Ward Valley Anti-Nuclear Waste Campaign

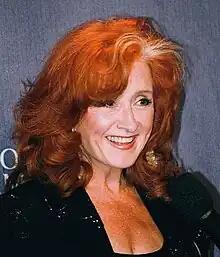
Bonnie Raitt publicly opposed the Ward Valley nuclear waste landfill

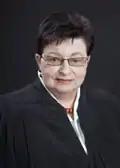
District Judge Marilyn Patel halted the transfer 1,000 acres of Ward Valley land that had been planned to become a nuclear dumping site.

The campaign started on July 8, 1995 with a group of activists known as the Colorado River Native Nations Alliance, an alliance of Native American tribes, joined by ecological organizations such as Greenpeace and the Bay Area Nuclear Waste Coalition protested the proposed creation of a low-level radioactive waste storage facility in southwest California.